Winnie Yu (nurse)

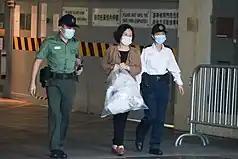
Yu seen leaving the court after bail granted

On 28 February, Yu was formally charged, along with 46 others, for subversion. After Yu was charged for subversion, she was suspended from her duties by the Hong Kong Hospital Authority. On 28 July, she was released on bail, after her bail application being granted by High Court judge Esther Toh. According to a written judgement that was released by the judiciary on 14 September, Toh granted her bail, observing in her written explanation that there was no evidence that Yu ever had an international connection.